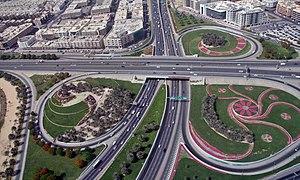
Les Émirats arabes unis sont un État fédéral, créé en 1971, situé au Moyen-Orient entre le golfe Persique et le golfe d'Oman. Il est composé de sept émirats : Abou Dabi, Ajman, Charjah, Dubaï, Fujaïrah, Ras el Khaïmah et Oumm al Qaïwaïn. Sa capitale fédérale est la ville d'Abou Dabi.